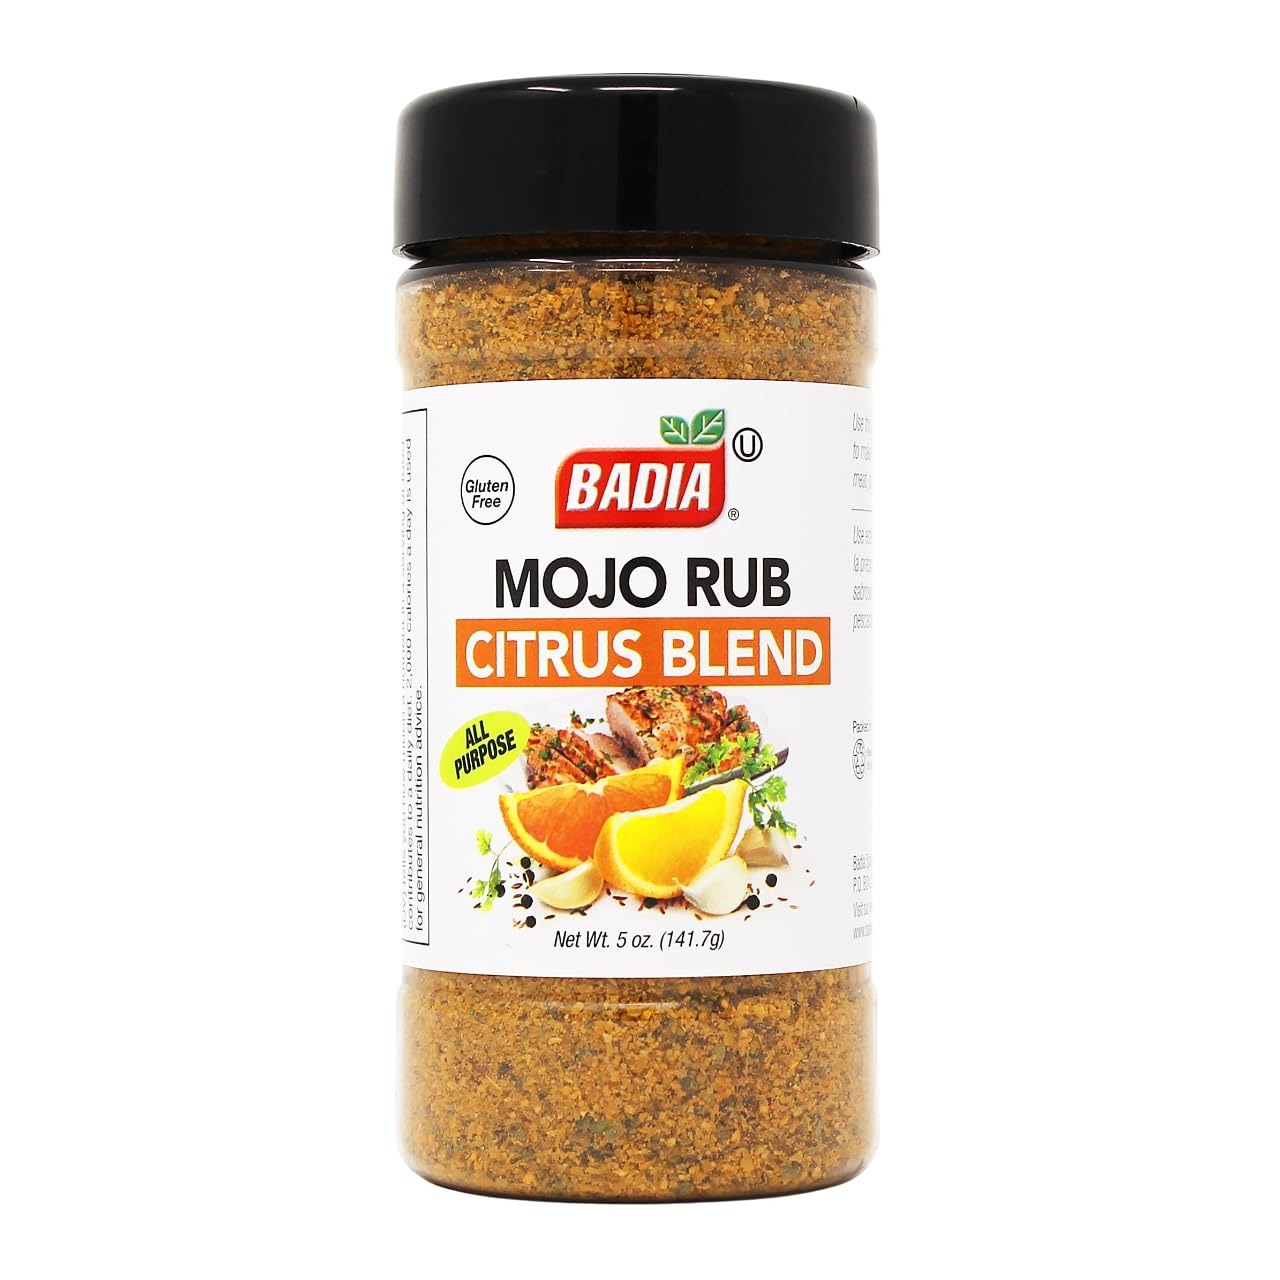
Item Name: Badia Mojo Rub Citrus Blend 5 Oz
Bullet Point: Mojo rub marinade
Value: 5.0
Unit: Ounce

Price: 8.15